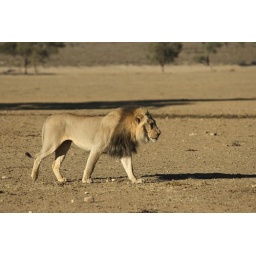
Black maned lion in the Nossop river bed. (taken by Craig)